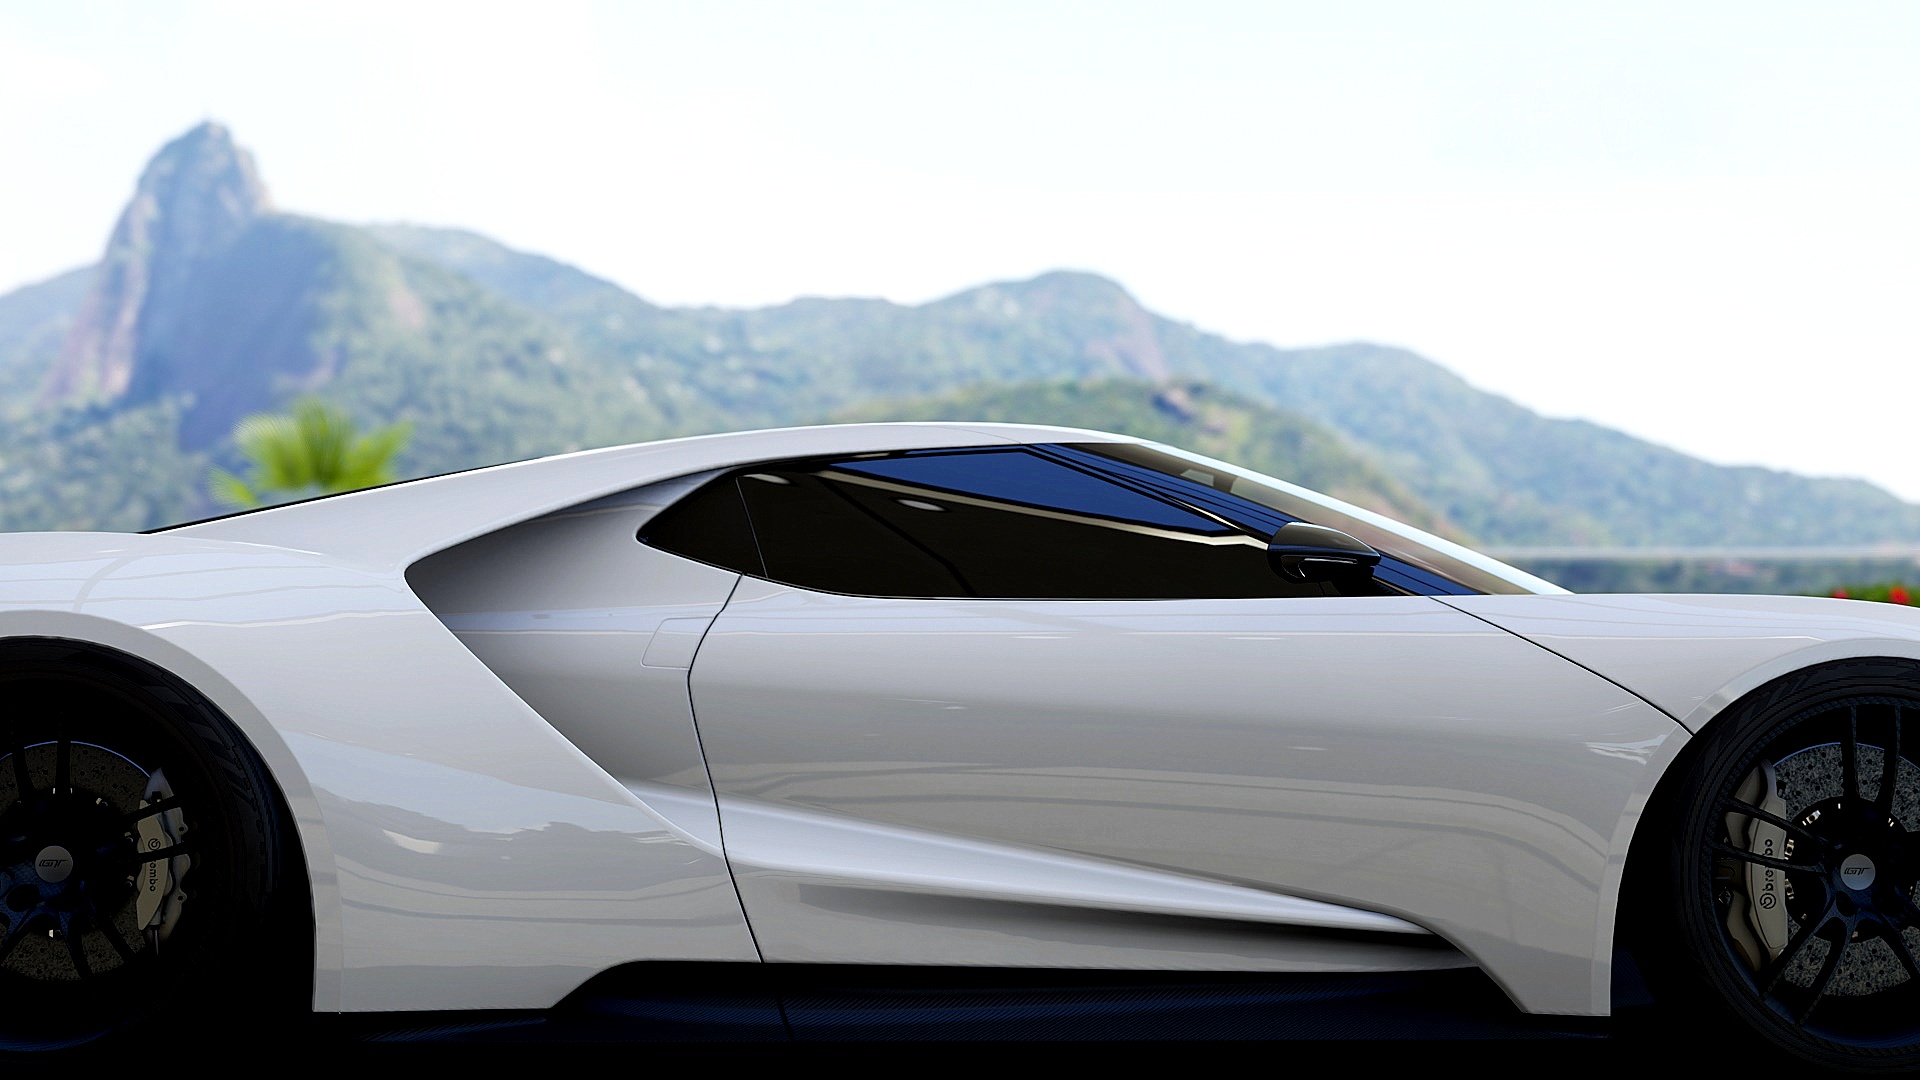
car, wheel, vehicle, sports car, supercar, model car, concept car, land vehicle, automobile make, automotive design, luxury vehicle